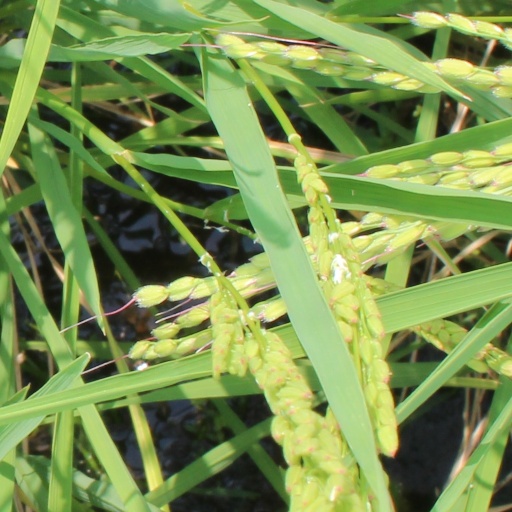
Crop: rice